Pierrefitte-en-Cinglais

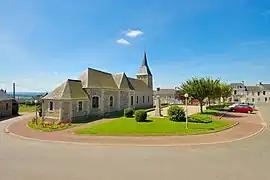
The church in Pierrefitte-en-Cinglais

Pierrefitte-en-Cinglais is a commune in the Calvados department in the Normandy region in northwestern France.